Robert Barker (painter)

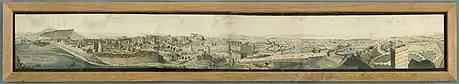
Barker's first Panorama, Edinburgh from Calton Hill, 1789–1790

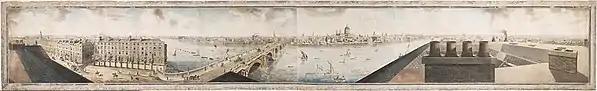
Barker's "London from the Roof of Albion Mills" of 1792, from the top of the Albion Mills

Barker's Panorama was hugely successful and spawned a series of "immersive" panoramas: the Museum of London's curators found mention of 126 panoramas that were exhibited between 1793 and 1863. In Europe, panoramas were created of historical events and battles, notably by the Russian painter Franz Roubaud. Most major European cities featured more than one purpose-built structure hosting panoramas. These large fixed-circle panoramas declined in popularity in the latter third of the nineteenth century, though in the United States they experienced a partial revival; in this period, they were more commonly referred to as cycloramas.